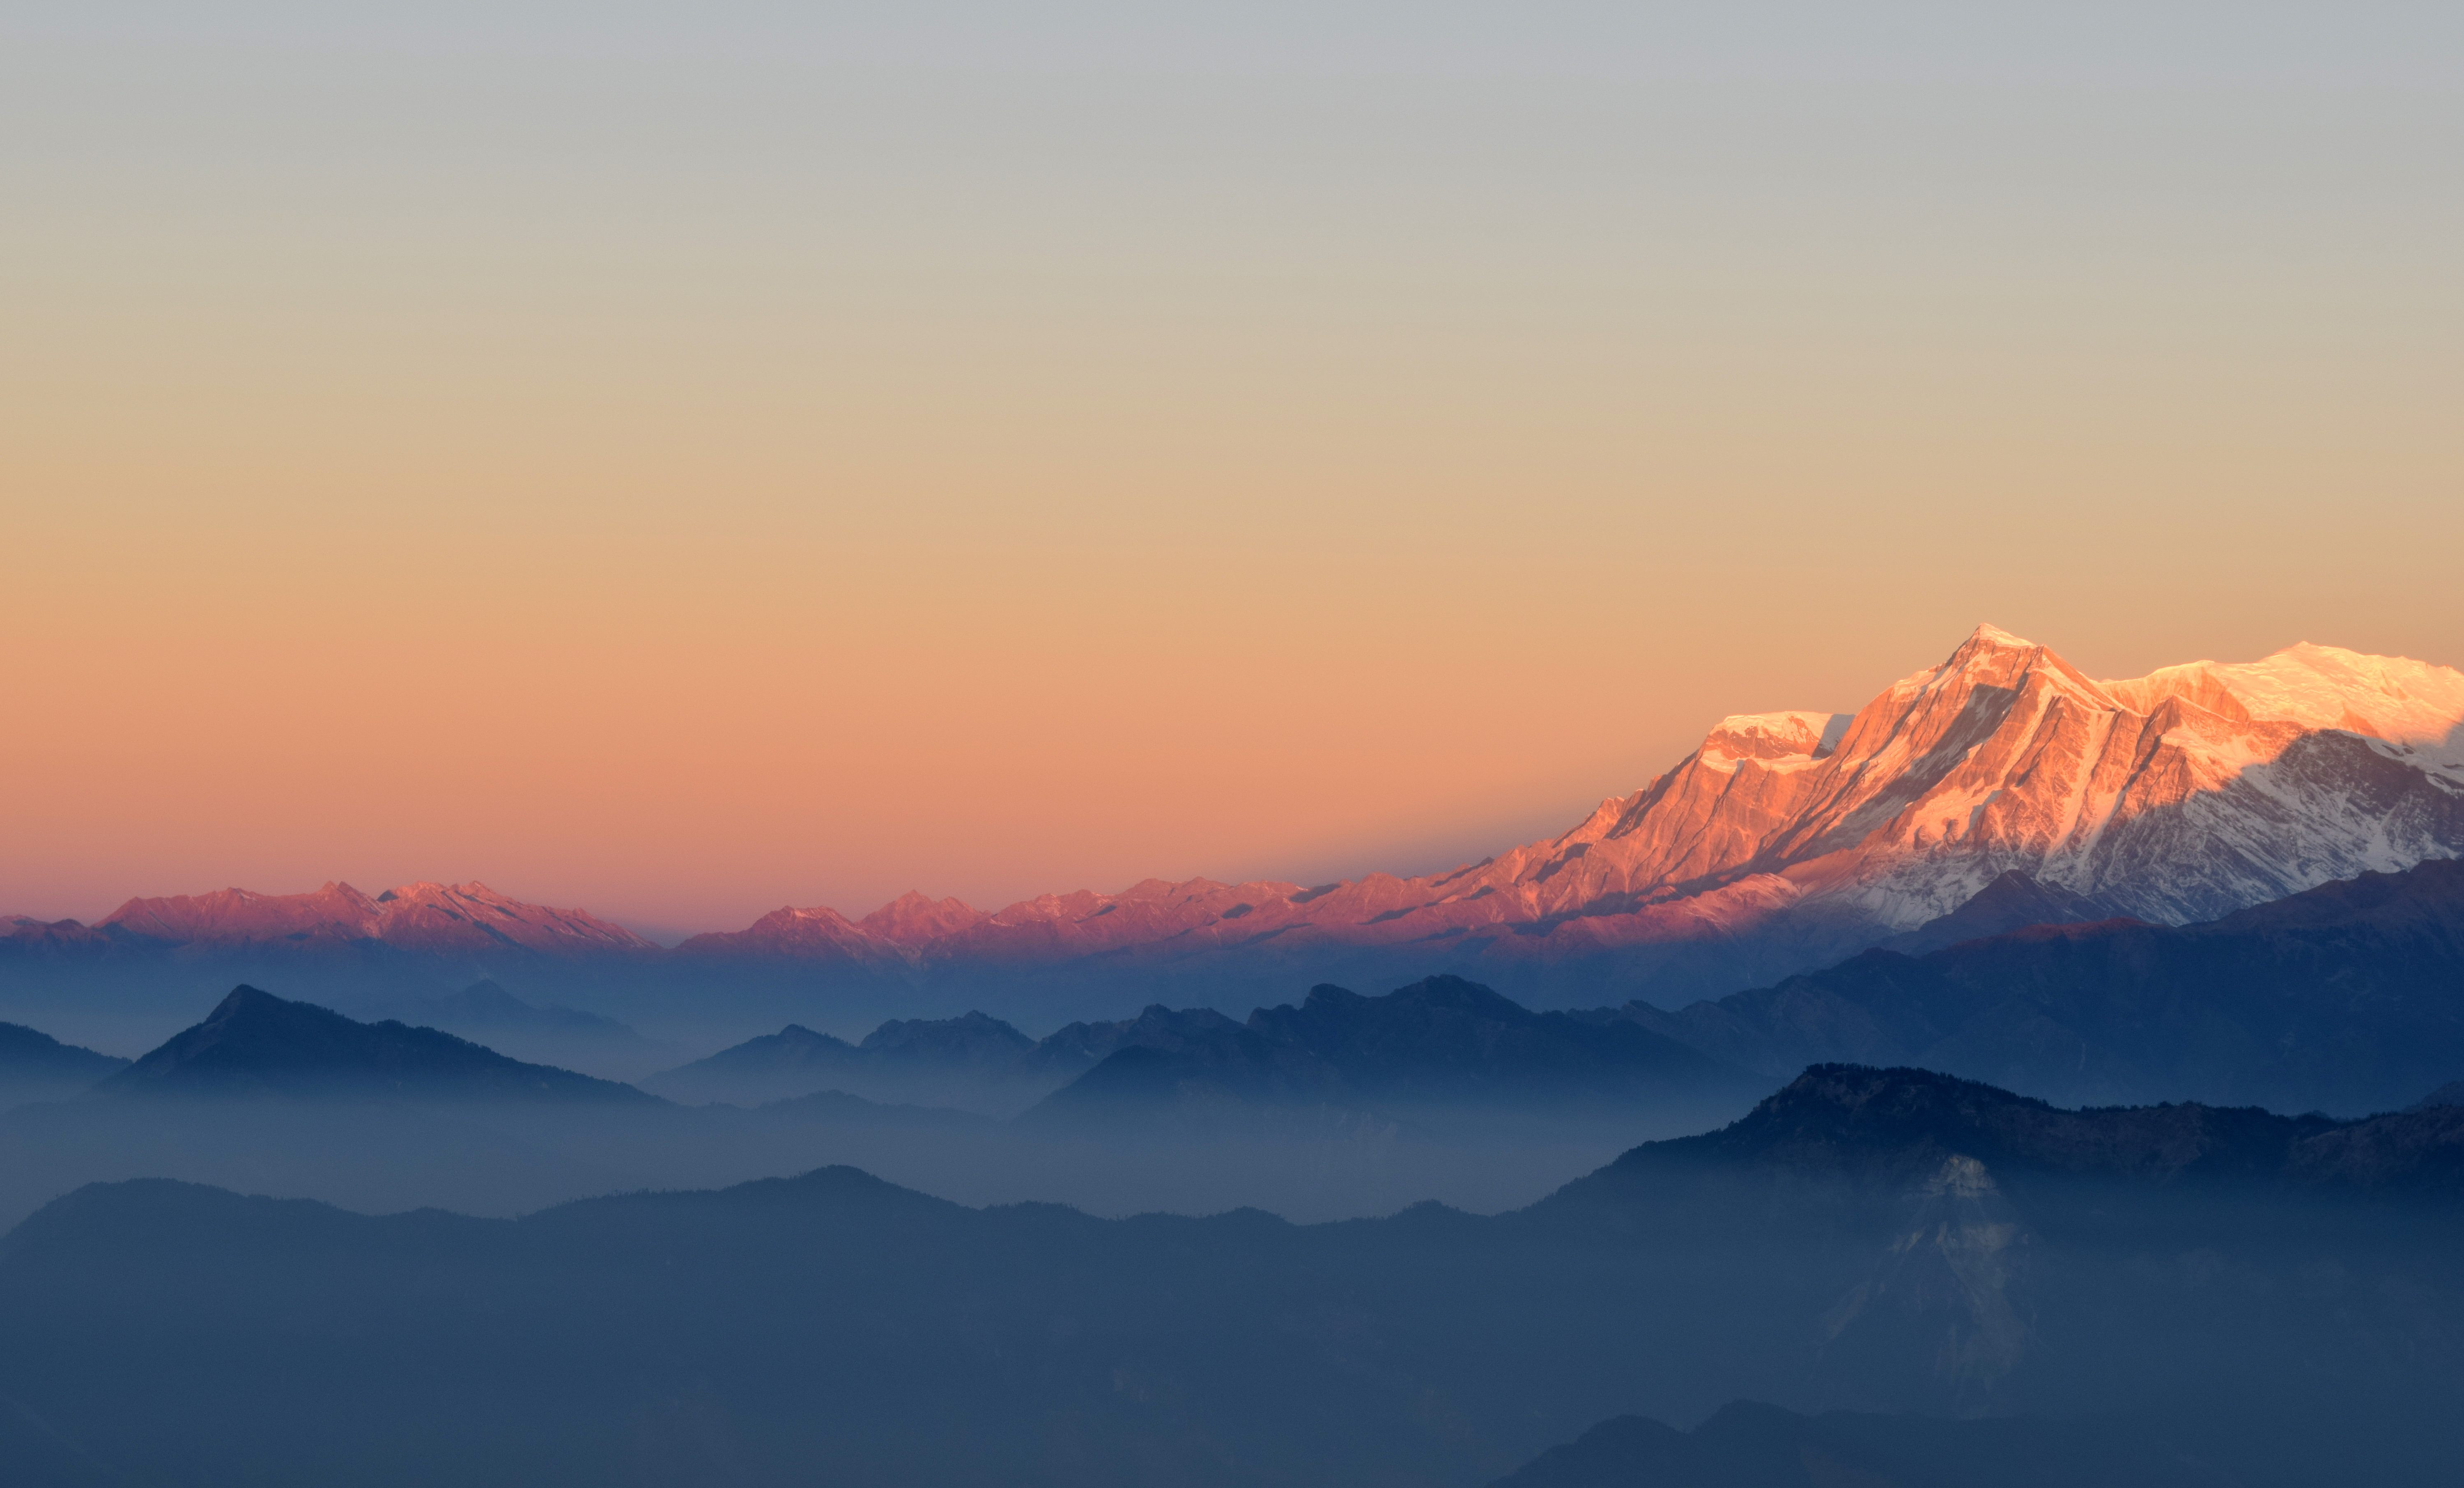
landscape, horizon, mountain, fog, sunrise, sunset, morning, hill, dawn, mountain range, travel, dusk, scenery, plain, summit, mountains, plateau, afterglow, himalayas, landform, geographical feature, atmospheric phenomenon, mountainous landforms